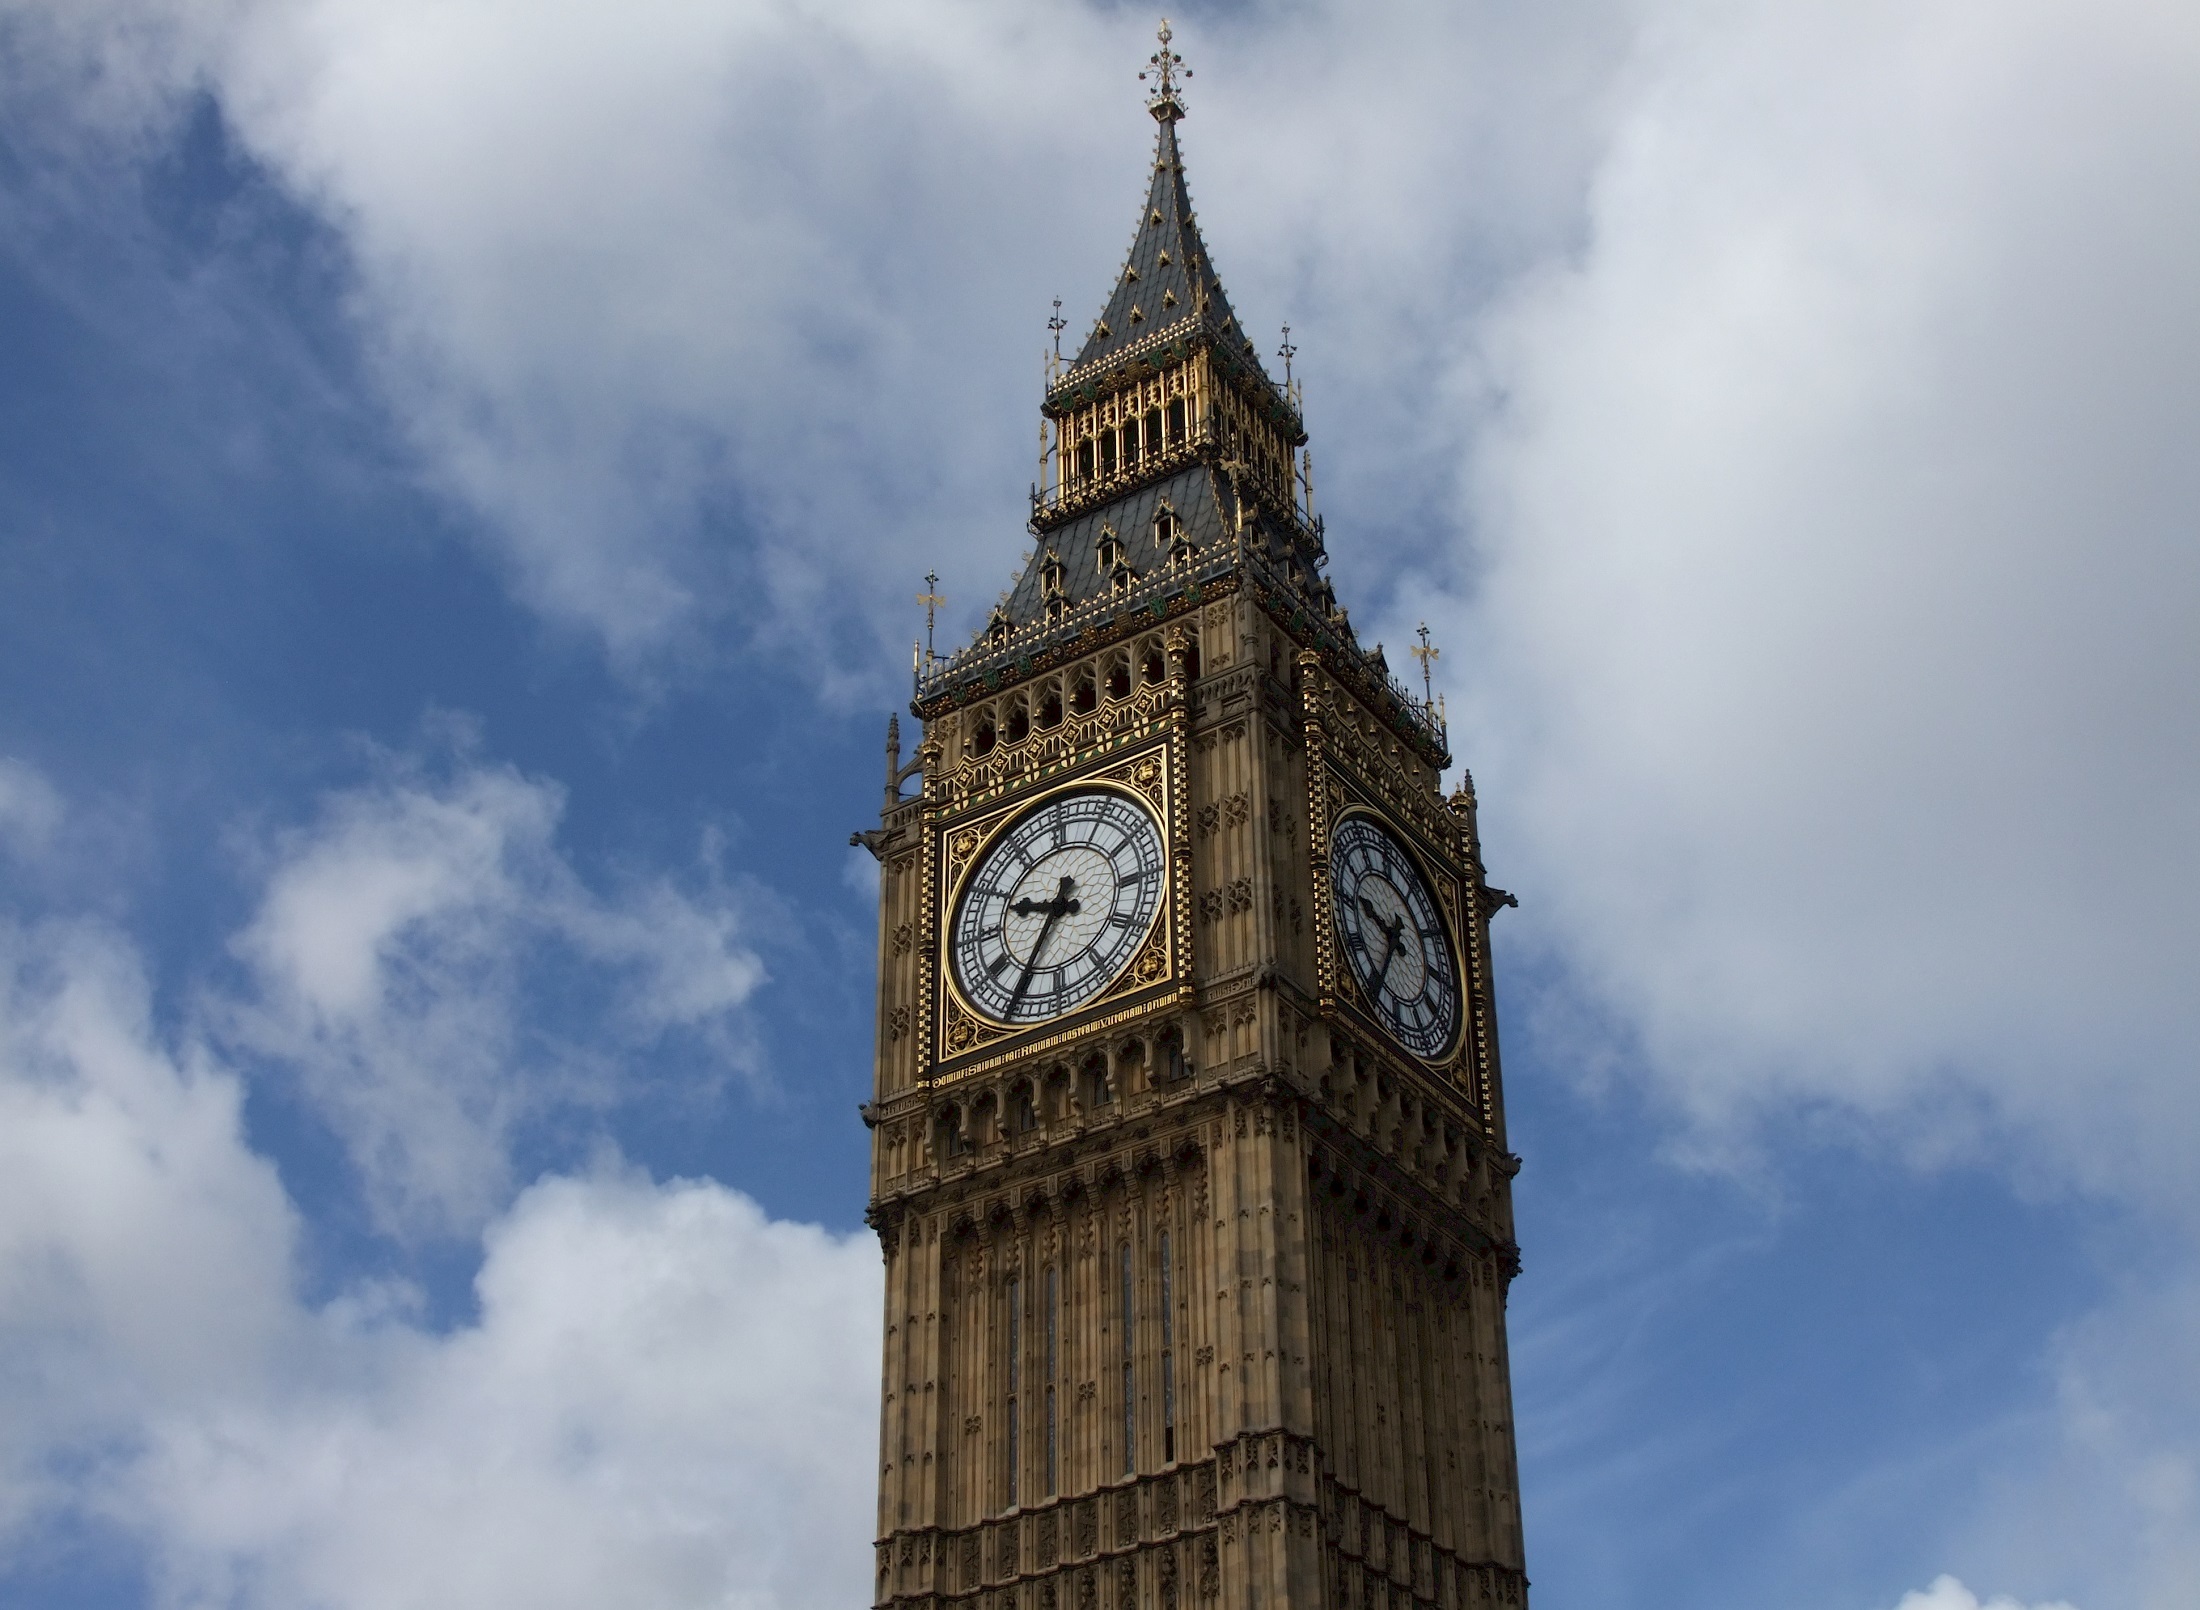
cloud, architecture, sky, clock, tower, symbol, landmark, church, cathedral, place of worship, big ben, clock tower, bell tower, close up, england, london, clouds, parliament, spire, steeple, historical, westminster, icon